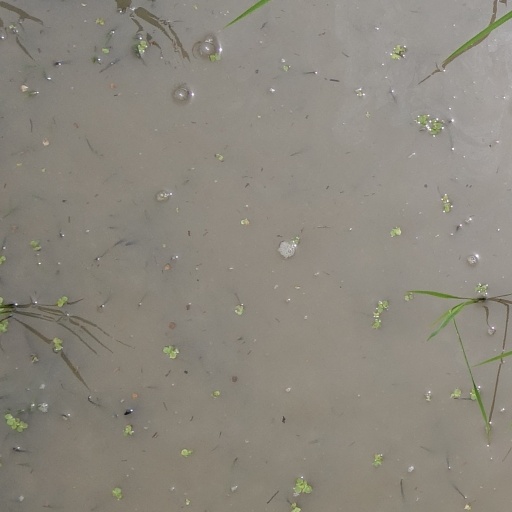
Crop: rice